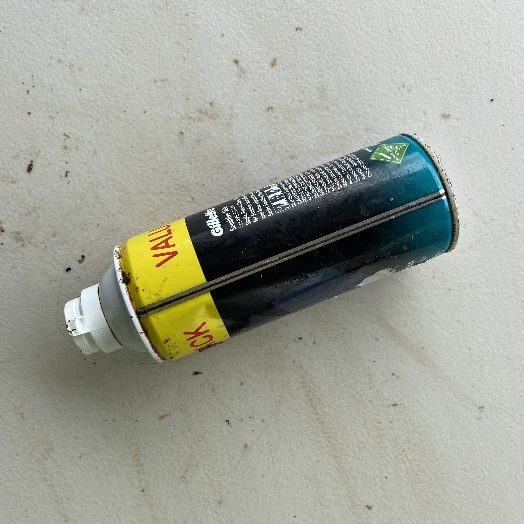
Label: Metal